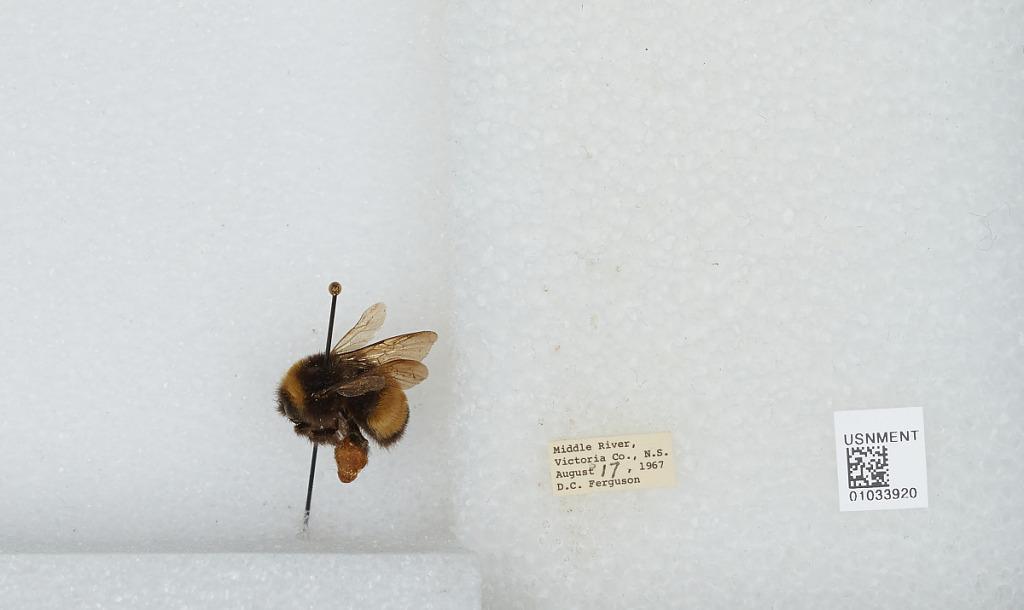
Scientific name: Bombus (Bombus) terricola Kirby
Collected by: D. Ferguson
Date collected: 1967-8-17
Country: Canada
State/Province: Nova Scotia
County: Victoria
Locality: Middle River
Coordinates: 44.5672, -64.2914